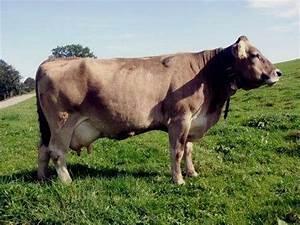
cow